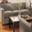
Label: couch